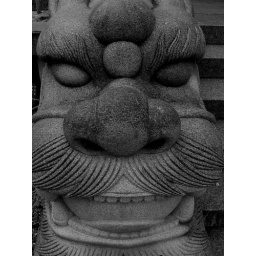
dragon face at the base of some stairs at a temple in seoraksan mountain.